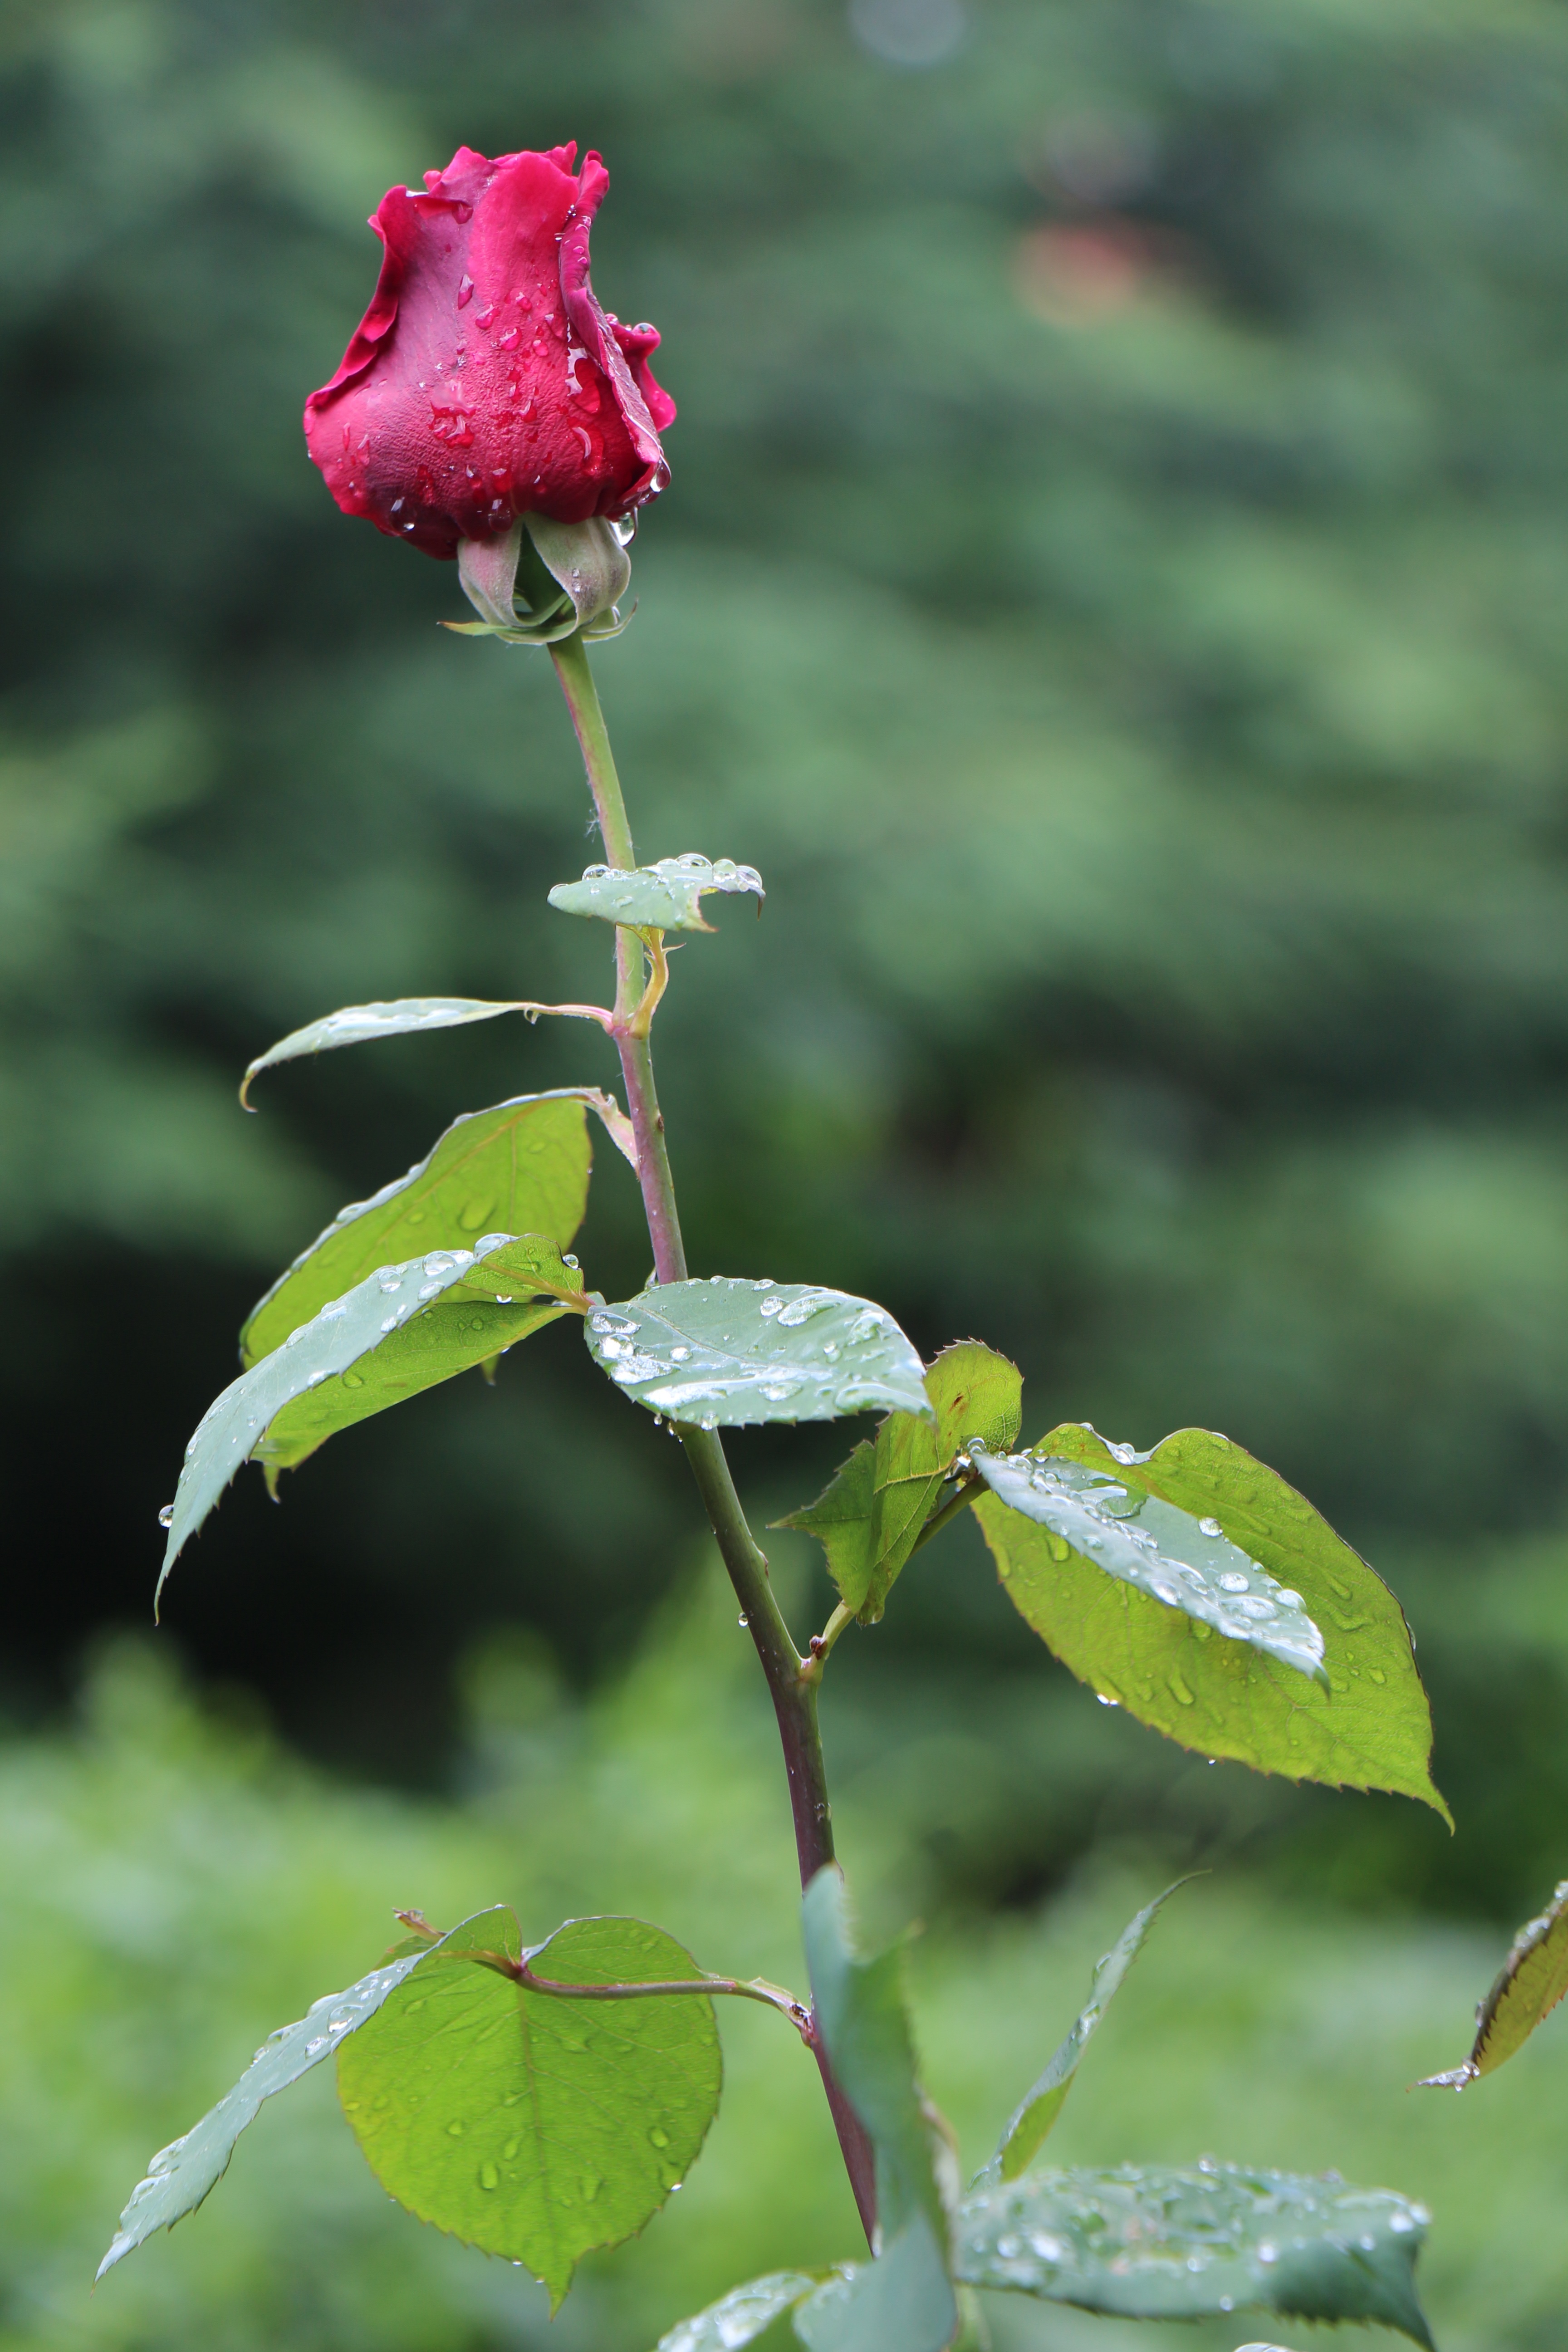
nature, blossom, plant, leaf, flower, petal, rose, green, botany, flora, wildflower, shrub, raindrops, macro photography, flowering plant, after the rain, plant stem, land plant